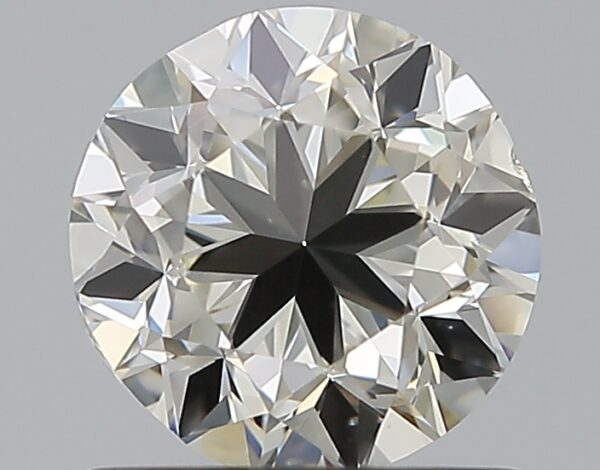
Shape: round
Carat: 0.9
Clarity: VS2
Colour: K
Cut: GD
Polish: EX
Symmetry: GD
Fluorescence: M
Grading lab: GIA
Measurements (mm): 5.77 x 5.88 x 3.91